Euro banknotes

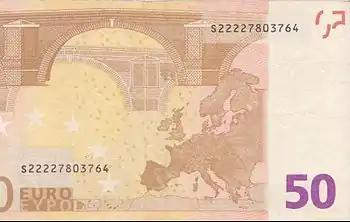
The serial number on a 50 euro note. This banknote was issued for Banca d'Italia, the Italian central bank.

As of April 2025, there were about 30 billion banknotes in circulation around the eurozone, totaling about €1,578 billion worth of banknotes.